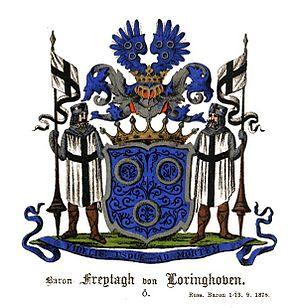
Le baron Wessel Freytag von Loringhoven, né le 10 novembre 1899 à Groß-Born en Duché de Courlande, aujourd'hui Lielborne en Lettonie, et mort le 26 juillet 1944 à Mauerwald en Prusse-Orientale, est un colonel d'état-major de la Wehrmacht.